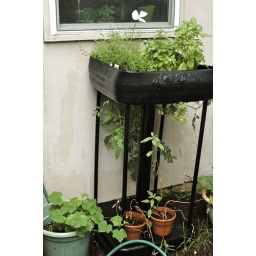
cucumbers in the lower left pot, herbs in the planters, and sunflowers in the orange pots